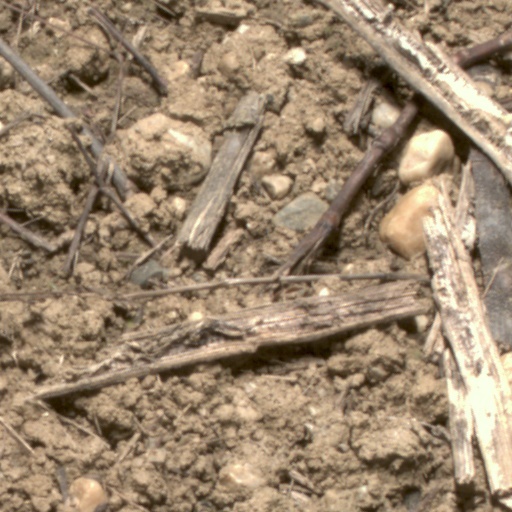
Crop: wheat